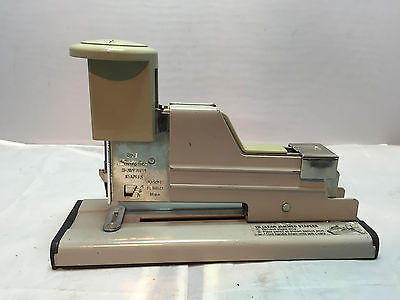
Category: stapler